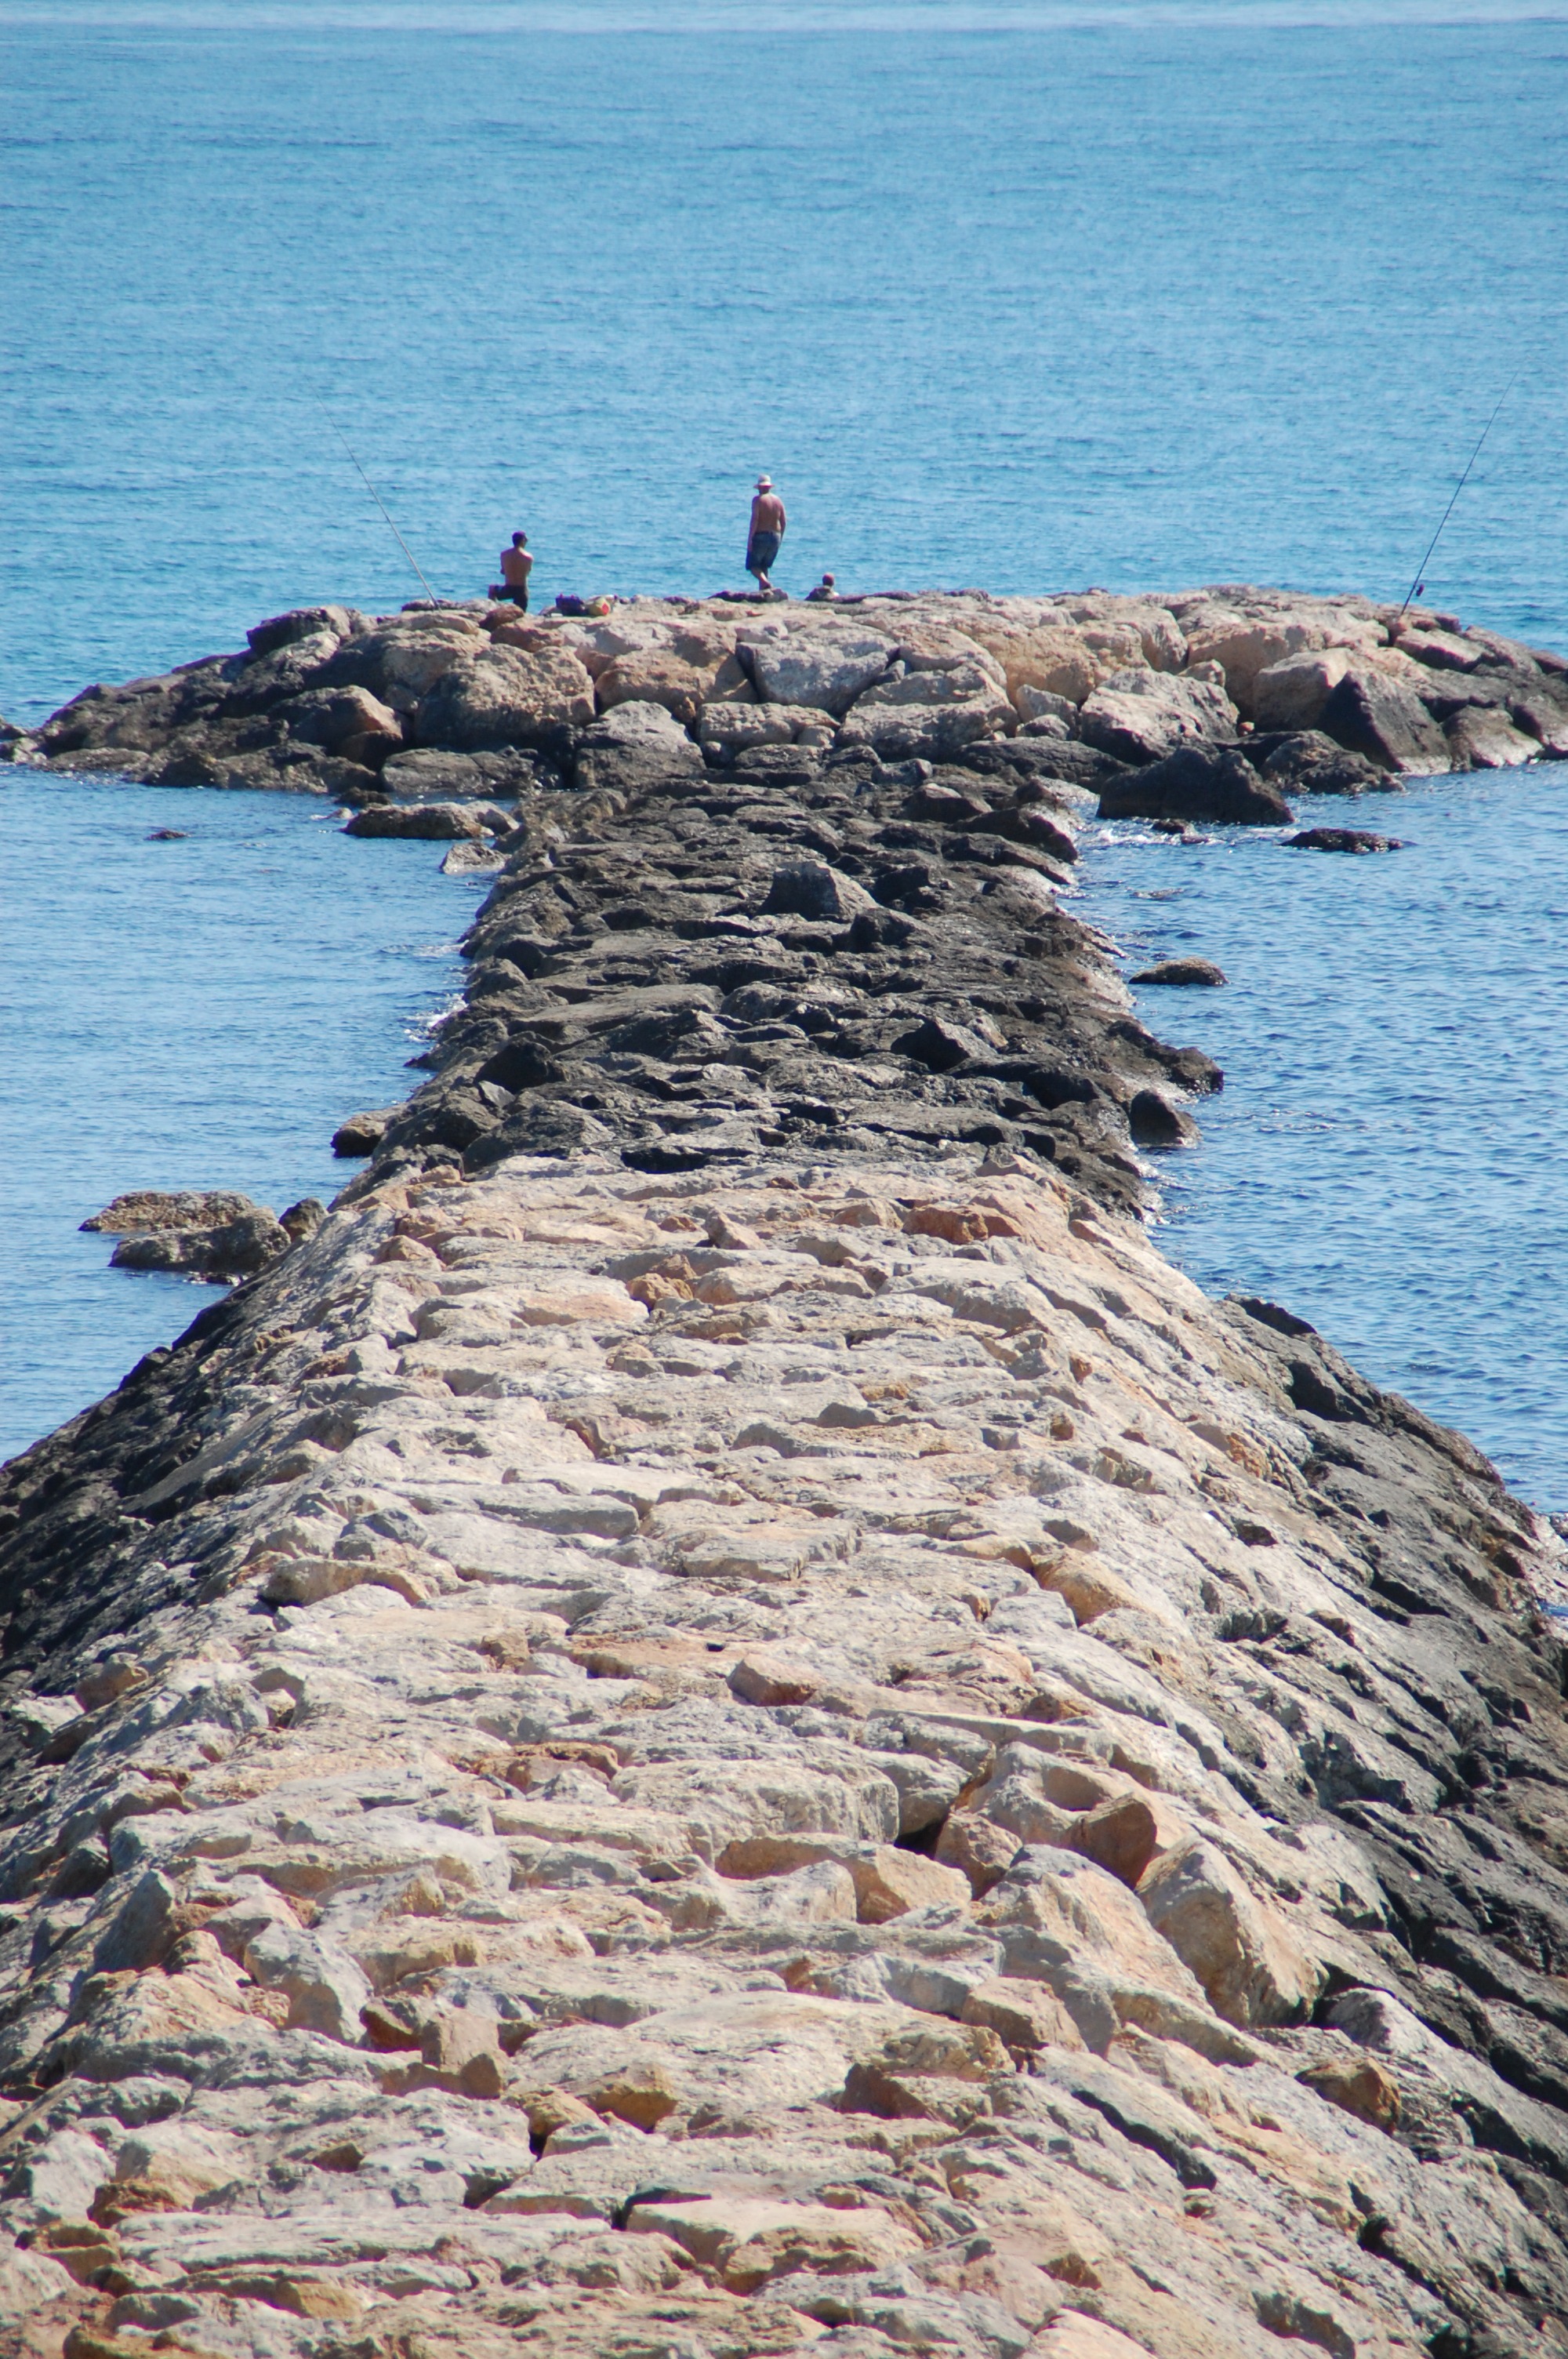
sea, coast, rock, ocean, shore, pier, formation, cliff, cove, tower, bay, stack, terrain, geology, breakwater, cape, boom, islet, landform